Kèn đám ma

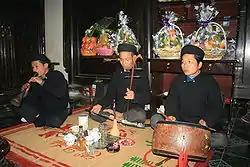
A Vietnamese funeral band. Man on the left playing the kèn đám ma.

The kèn đám ma ("funeral oboe") is one of several types of kèn, a double reed wind instrument used in the traditional music of northern Vietnam. It has a conical bore and is similar in construction and sound to the Chinese "suona" and the Korean "taepyeongso", however, its musical context is most comparable to that of the Pi Mon, as it is typically used to perform music for funeral processions. This instrument may also be called "Kèn Hiếu" in certain contexts.